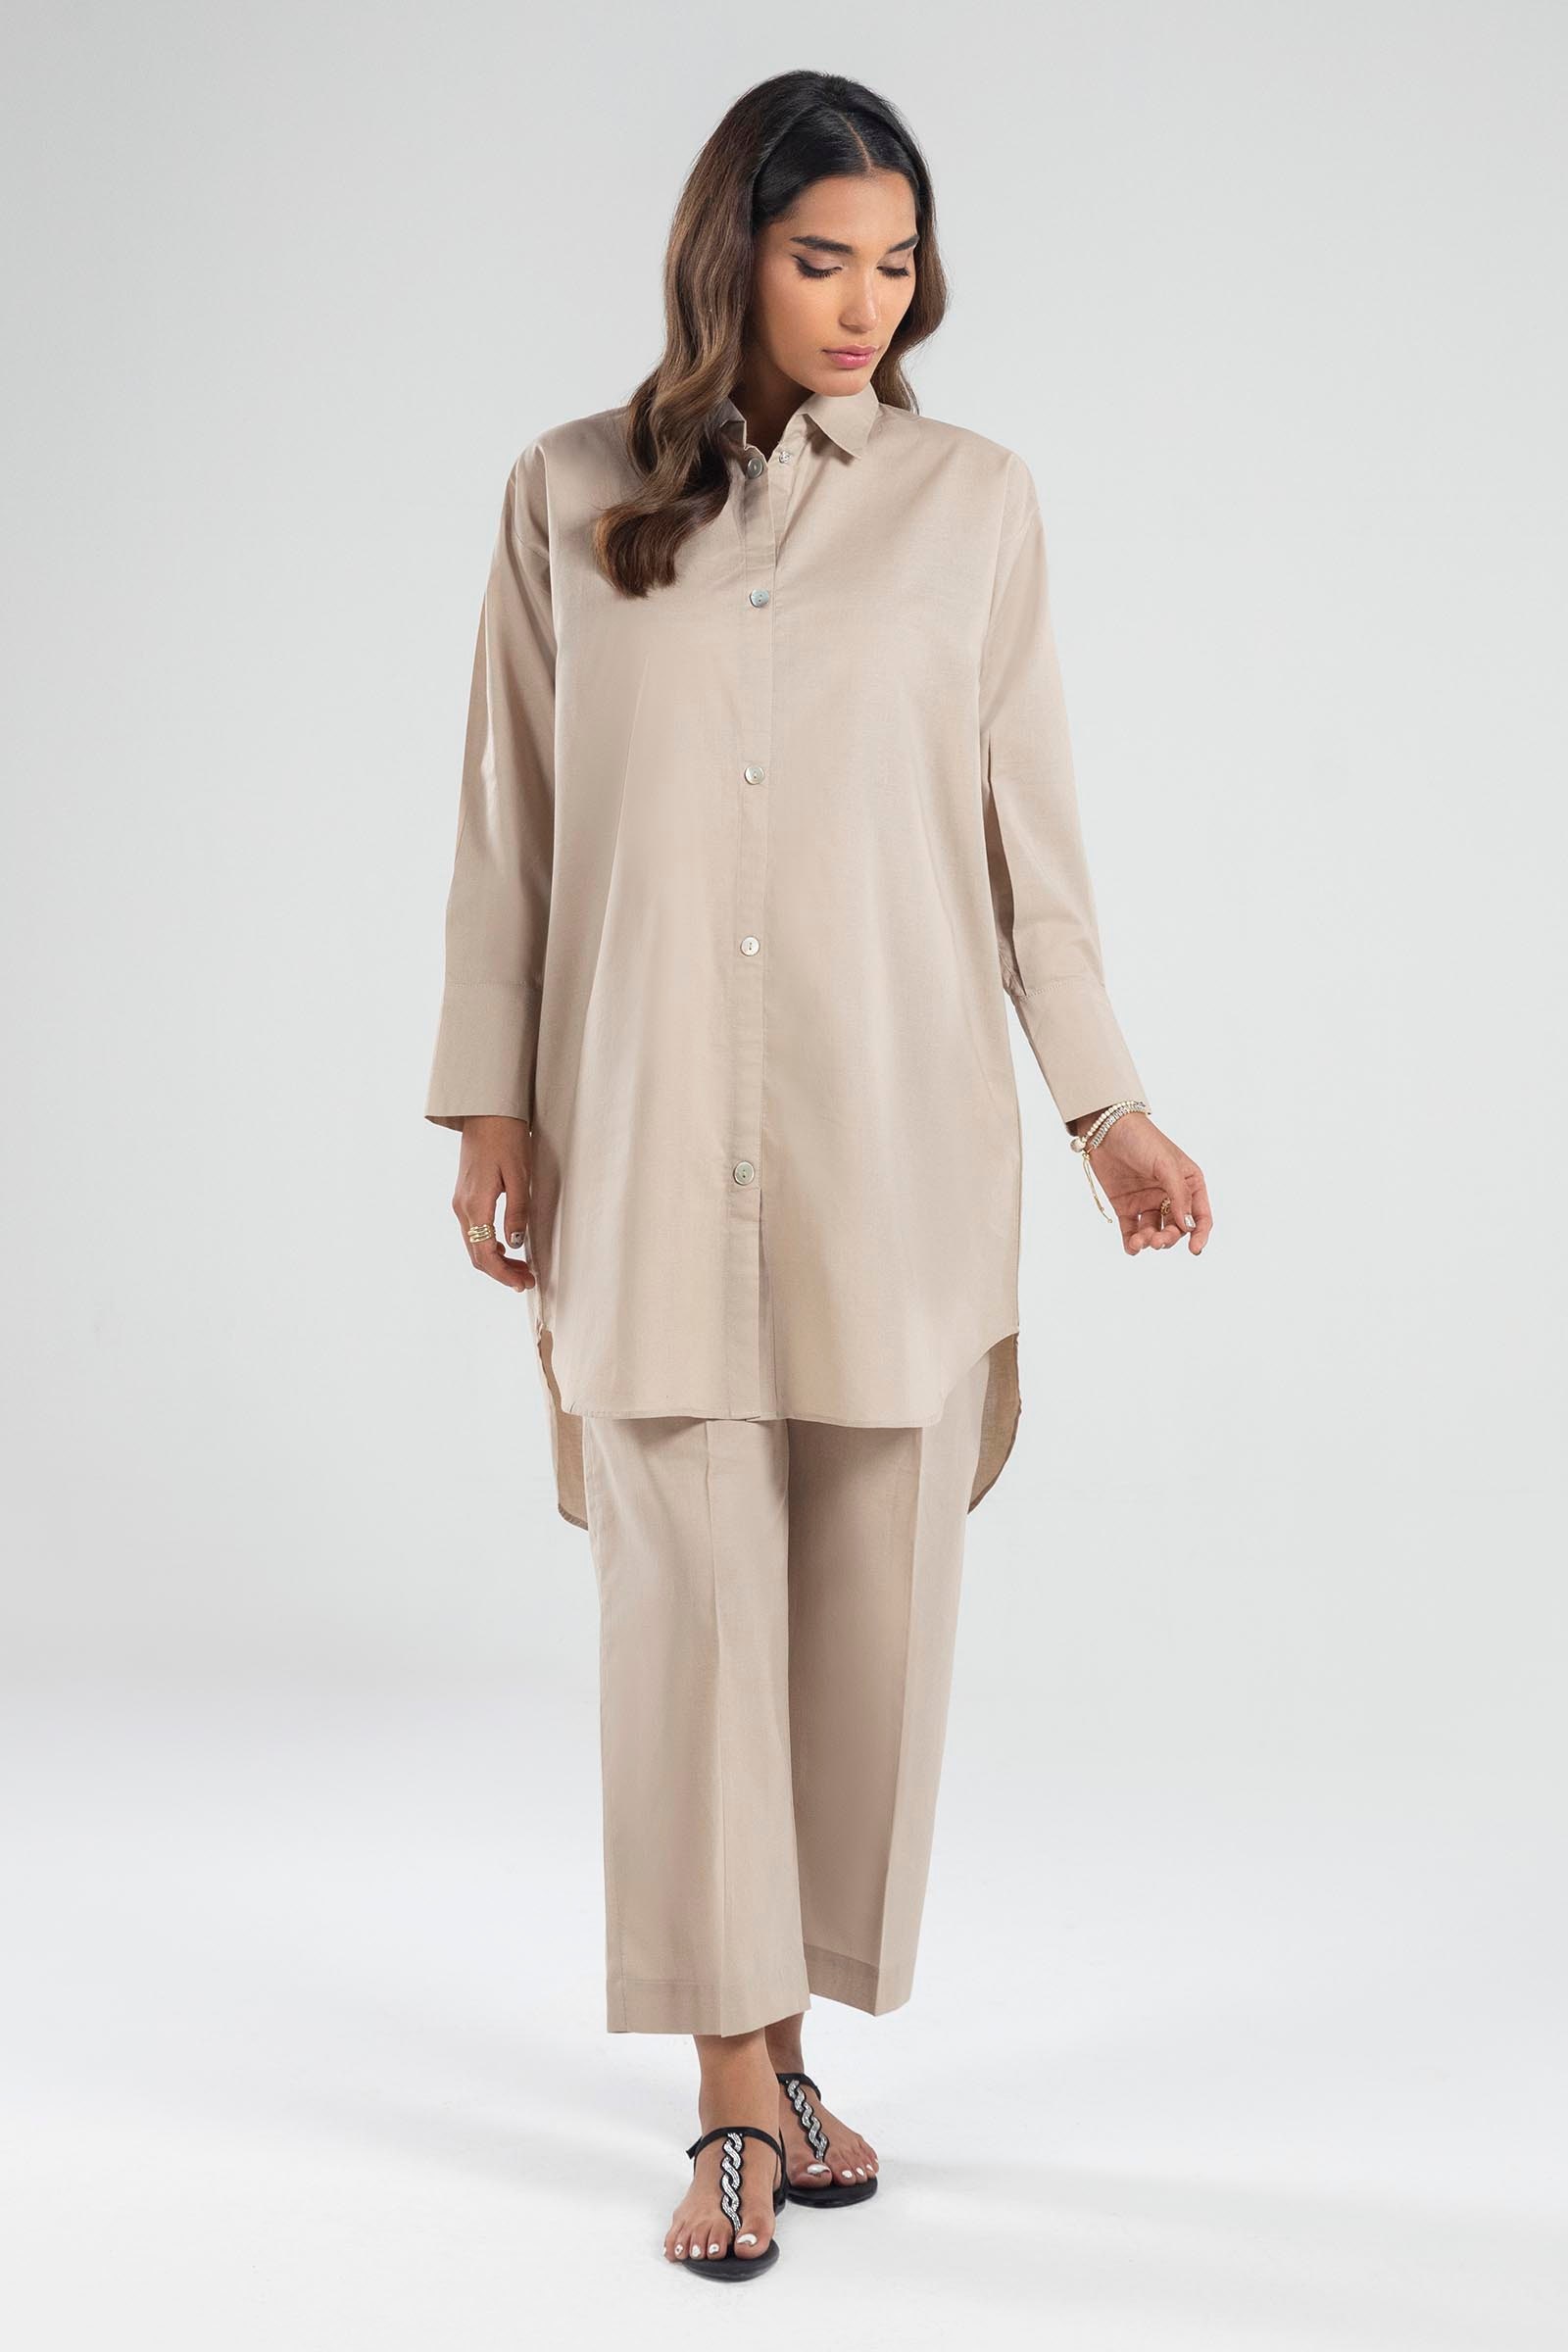
beige slim fit linen tee